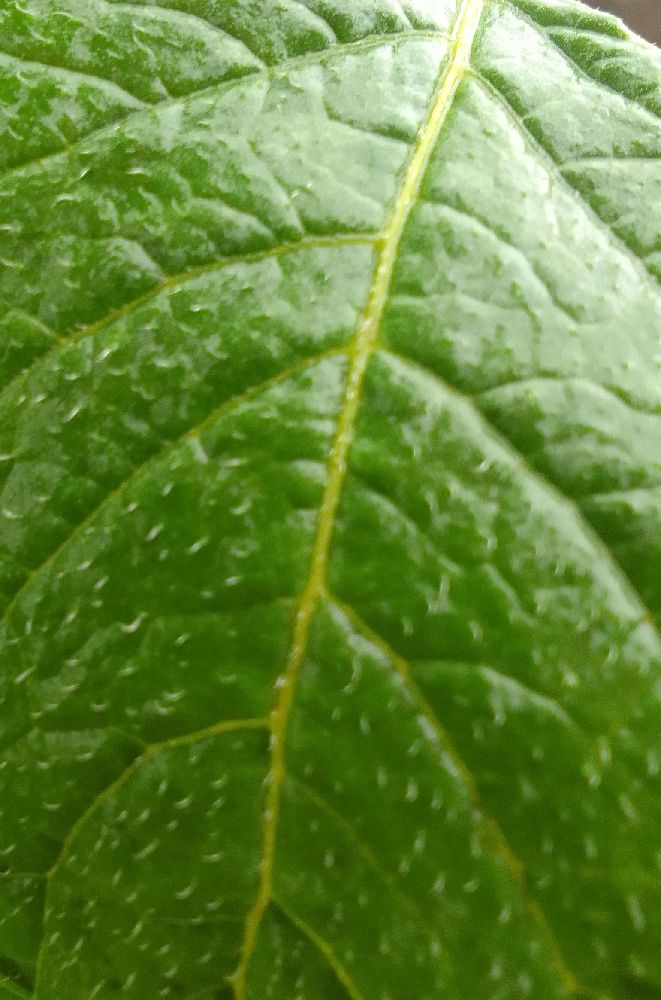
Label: Healthy